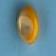
Maize quality: Good